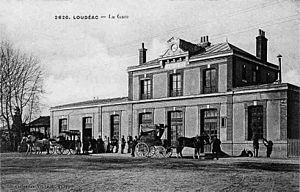
Gare de Loudéac, bâtiment voyageurs et la cours de la gare vers 1900.
La gare de Loudéac est une gare ferroviaire française de la ligne de ligne de Saint-Brieuc à Pontivy, située sur le territoire de la commune de Loudéac, dans le département des Côtes-d'Armor, en région Bretagne.